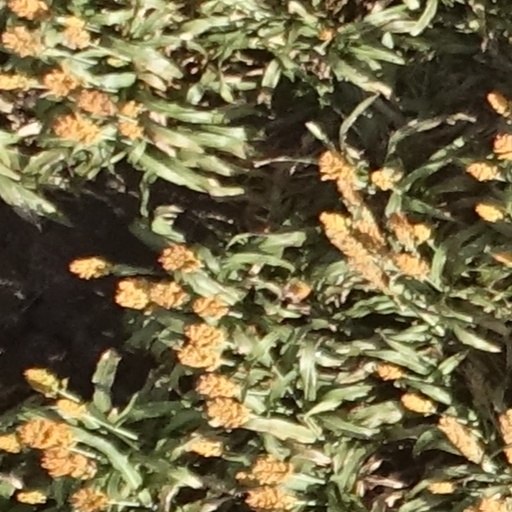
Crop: sorghum